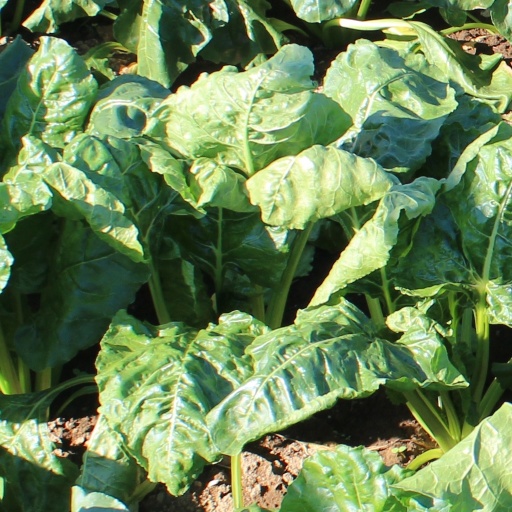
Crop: sugar beet